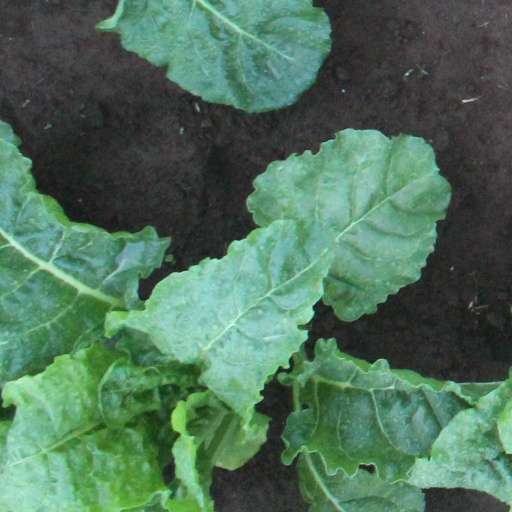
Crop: sugar beet